Short Term 12

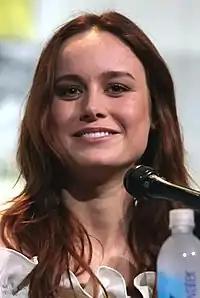
Brie Larson received widespread critical acclaim for her performance as Grace Howard.

On Rotten Tomatoes, the film has an approval rating of 98% based on 172 reviews, with an average rating of 8.36/10. The site's critical consensus reads, ""Short Term 12" is an emphatic, revealing drama that pulls audiences into the perspective of neglected youths."